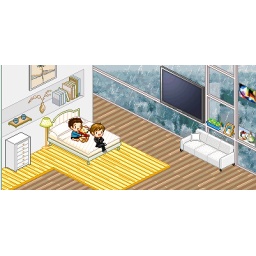
Father and son's room in beach house